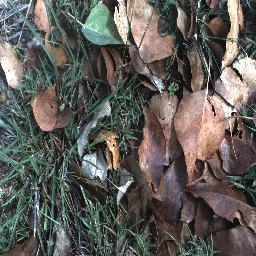
Label: negative